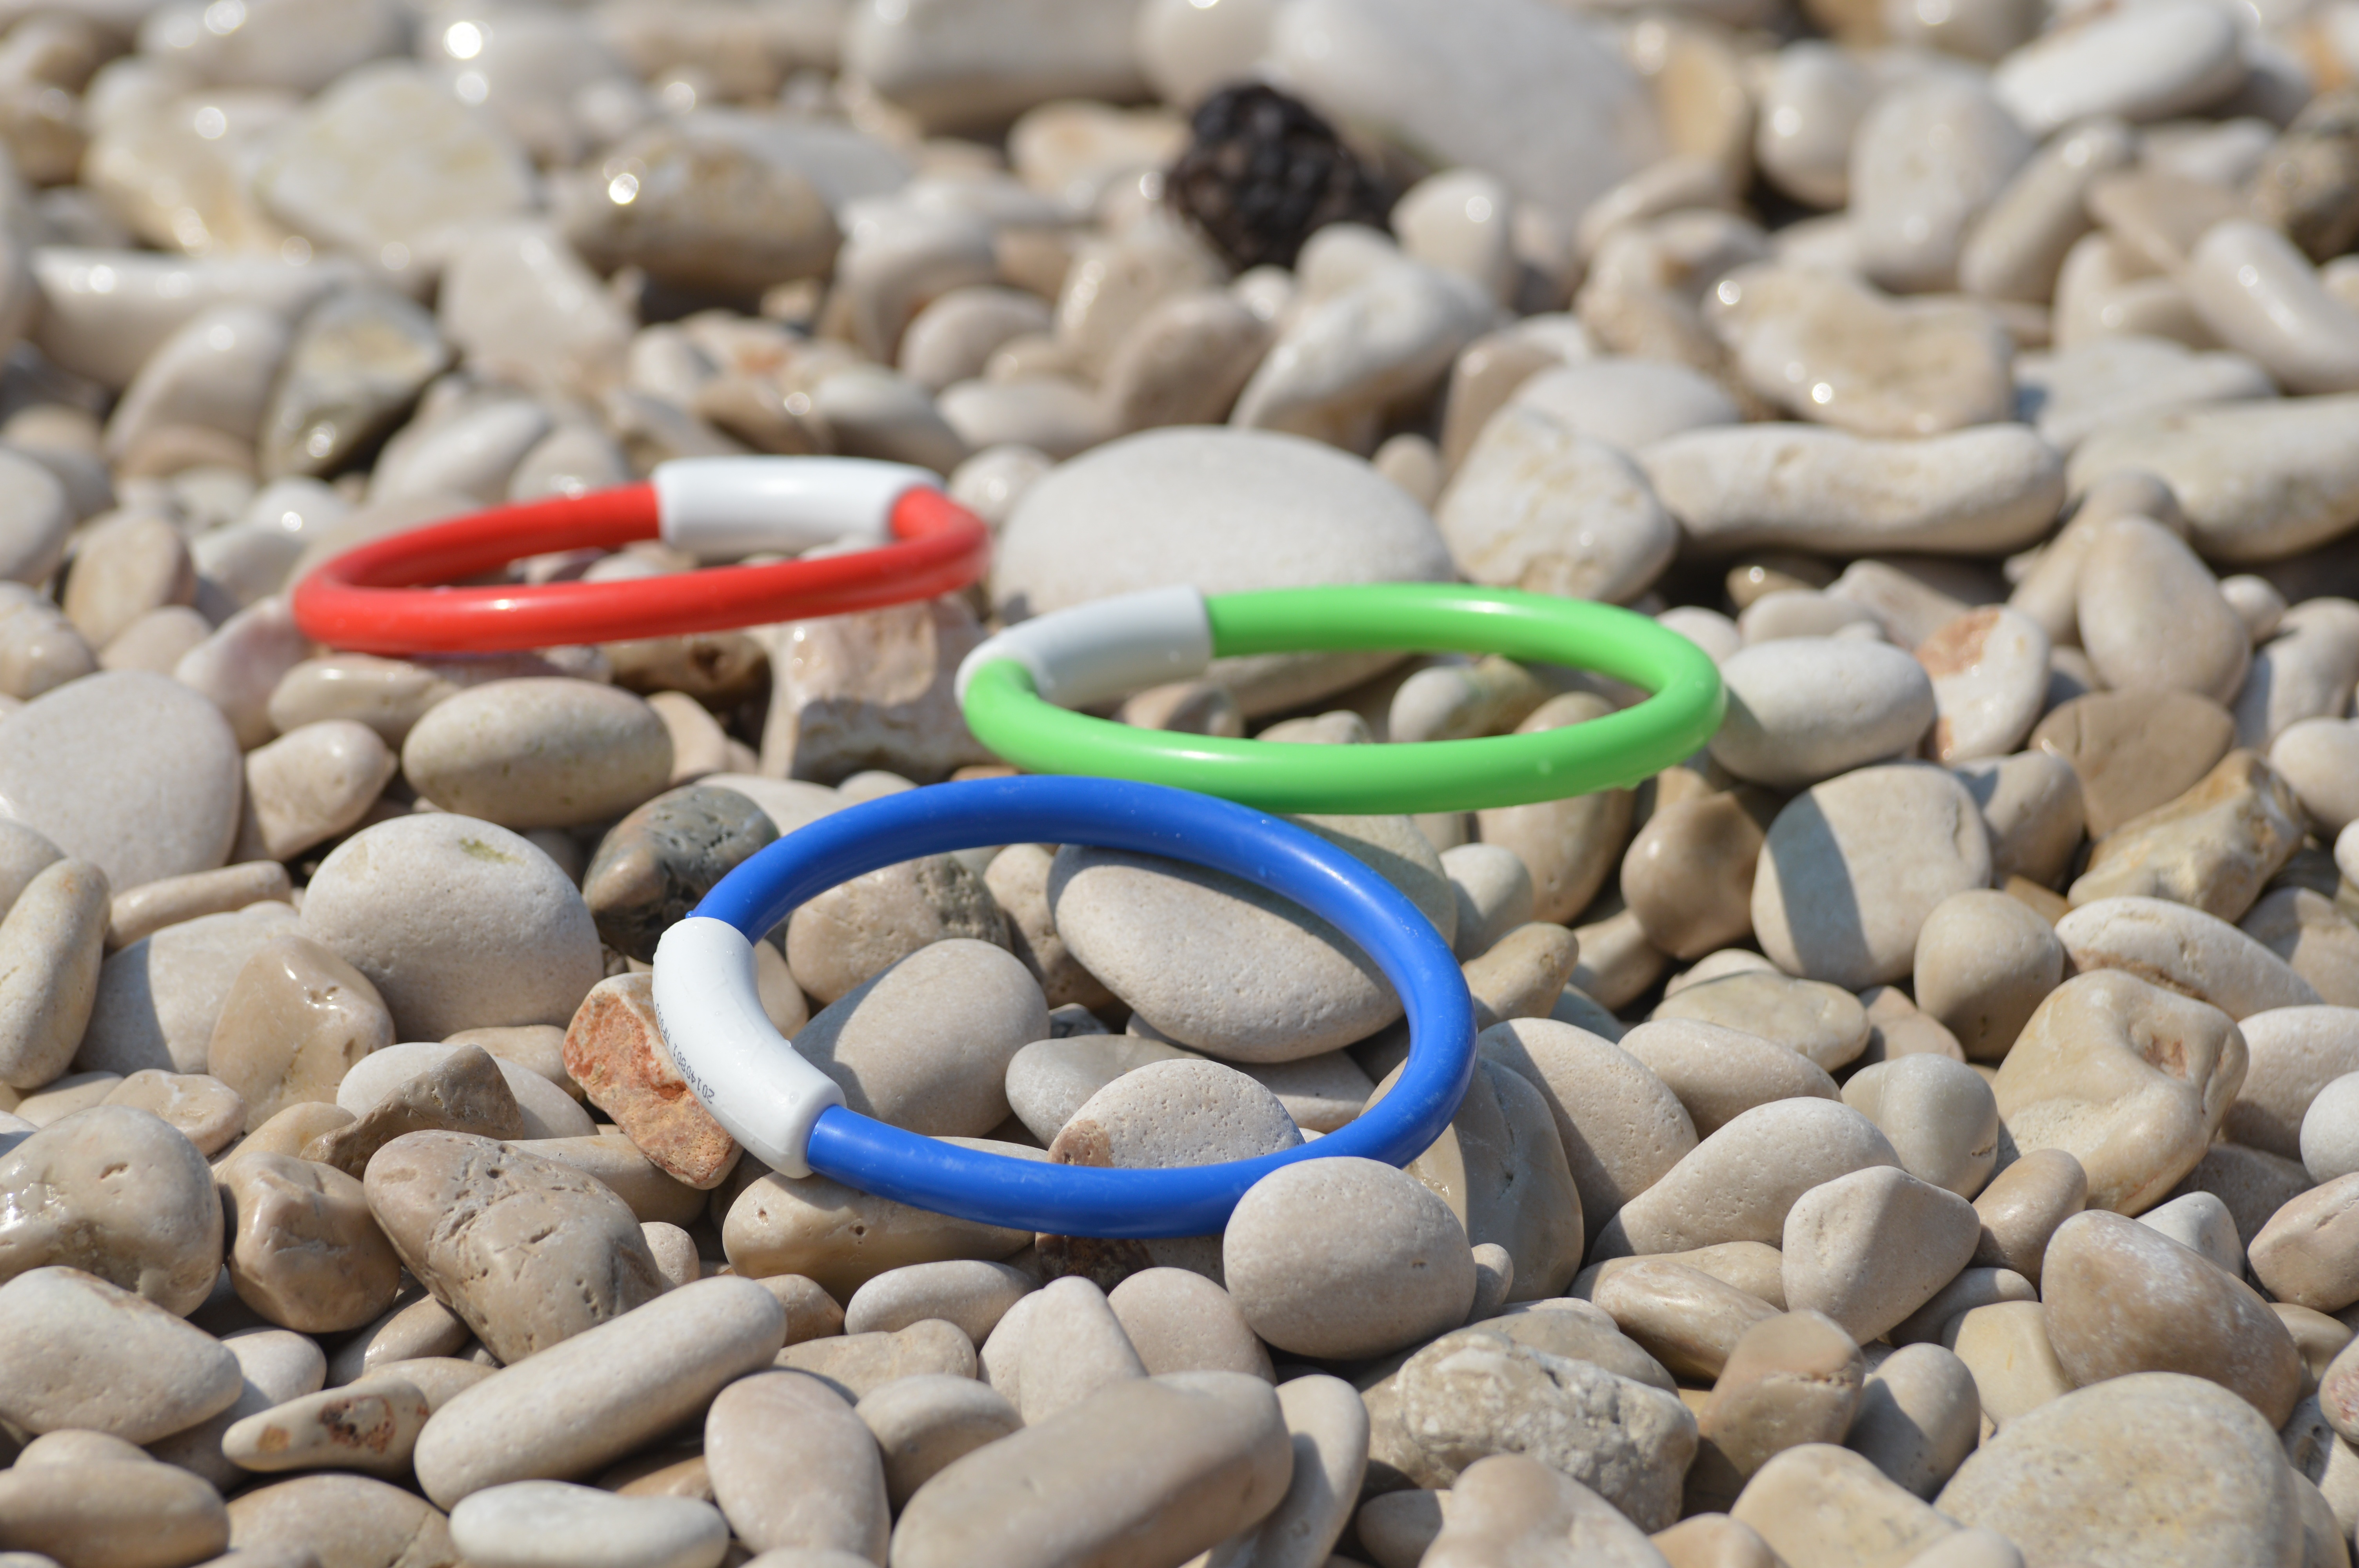
sand, rock, diving, pebble, material, gravel, water sports, pebble beach, dykringar